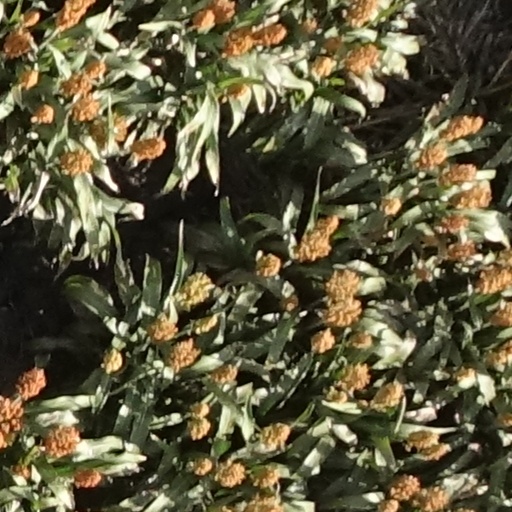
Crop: sorghum